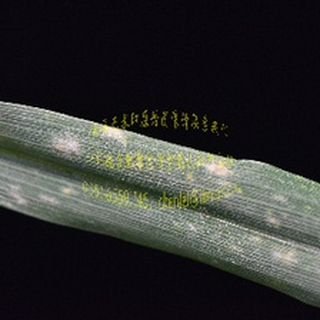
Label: wheat_mildew